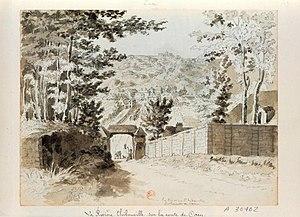
""La Rivière Thibouville sur la route de Caen"", dessin à la plume, 18e siècle. La Rivière Thibouville est un hameau de Nassandres (Eure, Haute-Normandie, France).